1912 Ottoman coup d'état

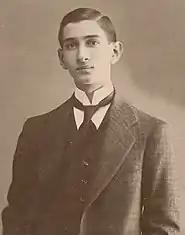
Selahaddin Bey, son of Liberal Union leader Kâmil Pasha and a member of the Saviour Officers

A group of officers led by CUP member and hero of the revolution Mehmed Sadık would separate from the CUP, after accusing central committee members Mehmed Talat, Mehmed Cavid, and Hüseyin Cahid of being seduced by Zionism and Freemasonry. Cavid would subsequently resign his post as minister of finance.